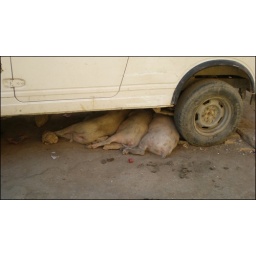
Jaisalmer, Rajasthan, India. These pigs are sleeping the shade provided by a truck.